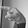
ASL letter: P